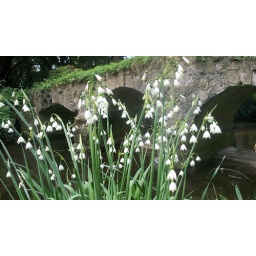
These flowers looked really pretty with the very old packhorse bridge in the background, in the Abbey grounds at Walsingham